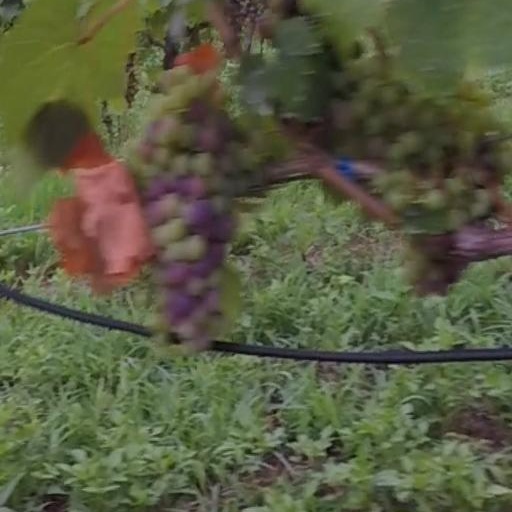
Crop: grape